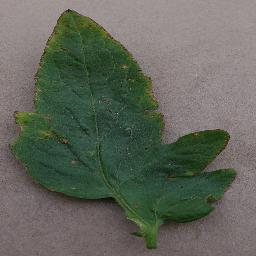
Label: Tomato___Bacterial_spot